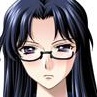
Portrait style: Anime Portrait